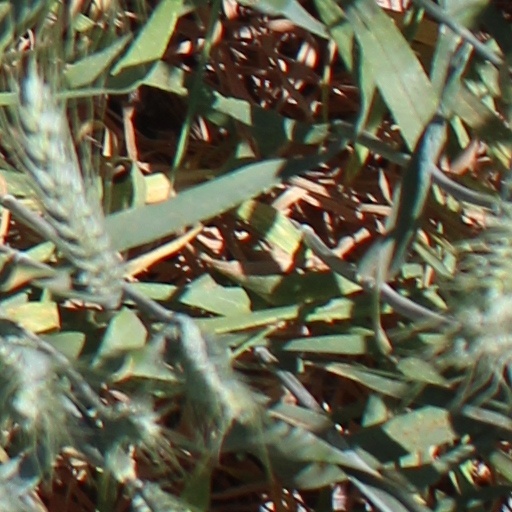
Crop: wheat